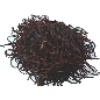
Label: Rambutan 1